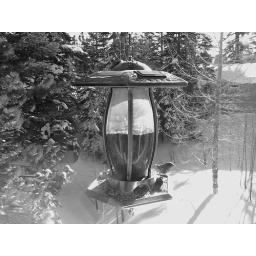
black and white birds in mammoth